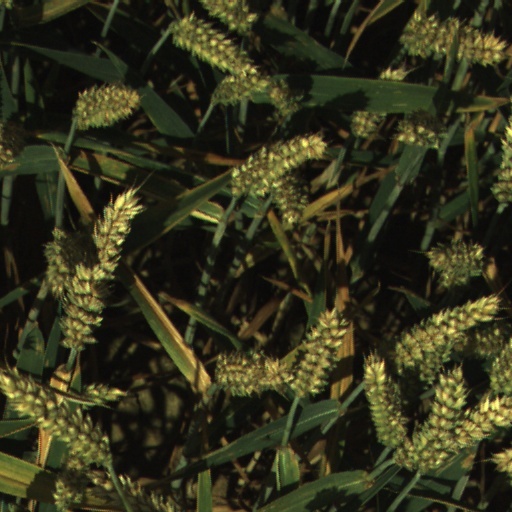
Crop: wheat